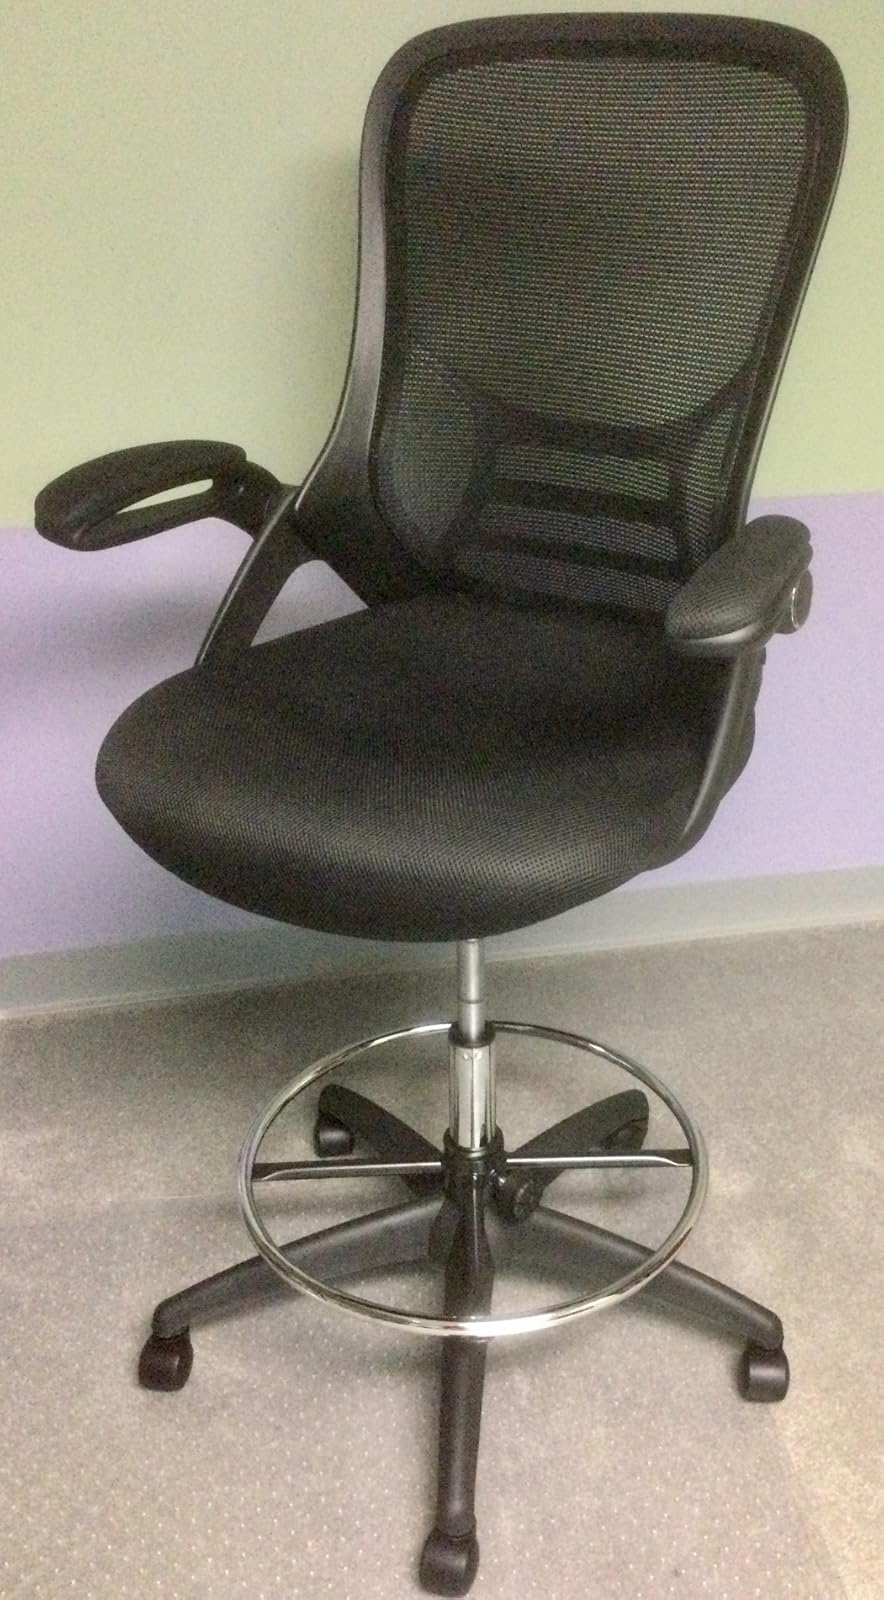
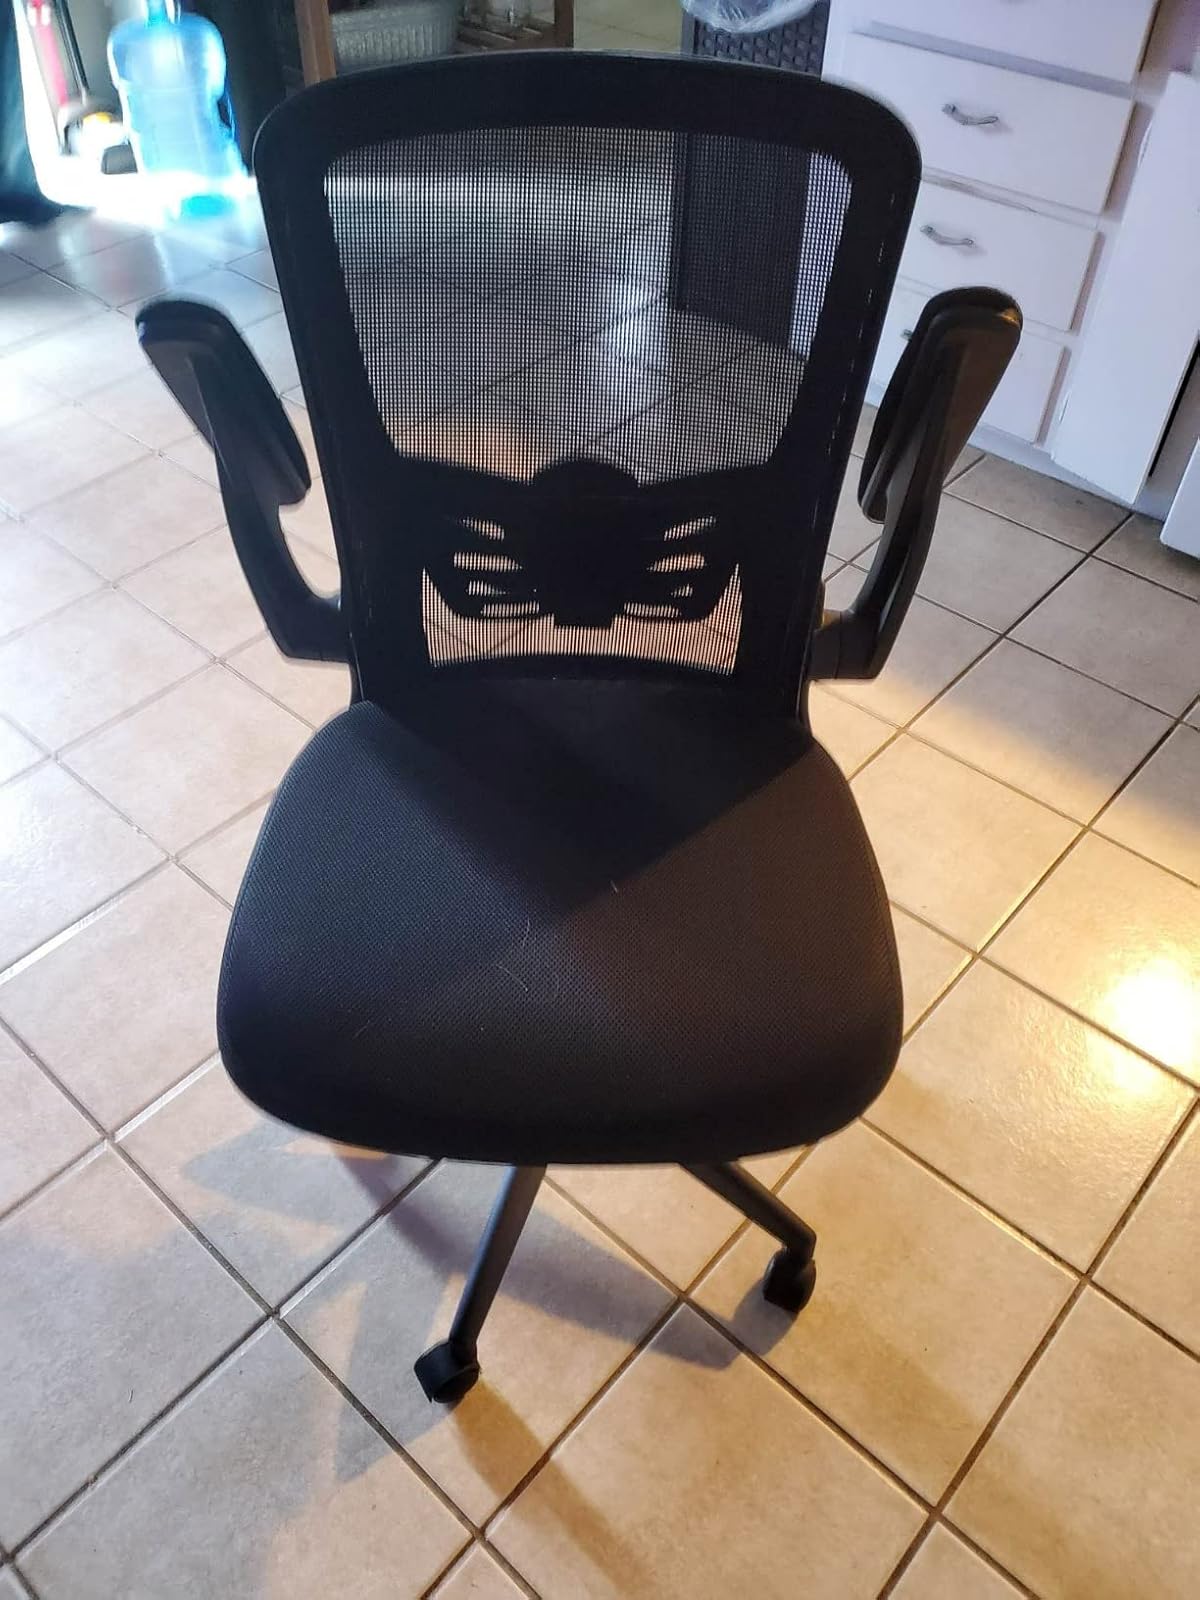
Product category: items_chair
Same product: no